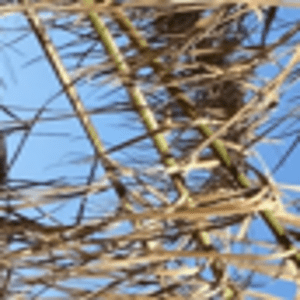
Label: Rachis Blight